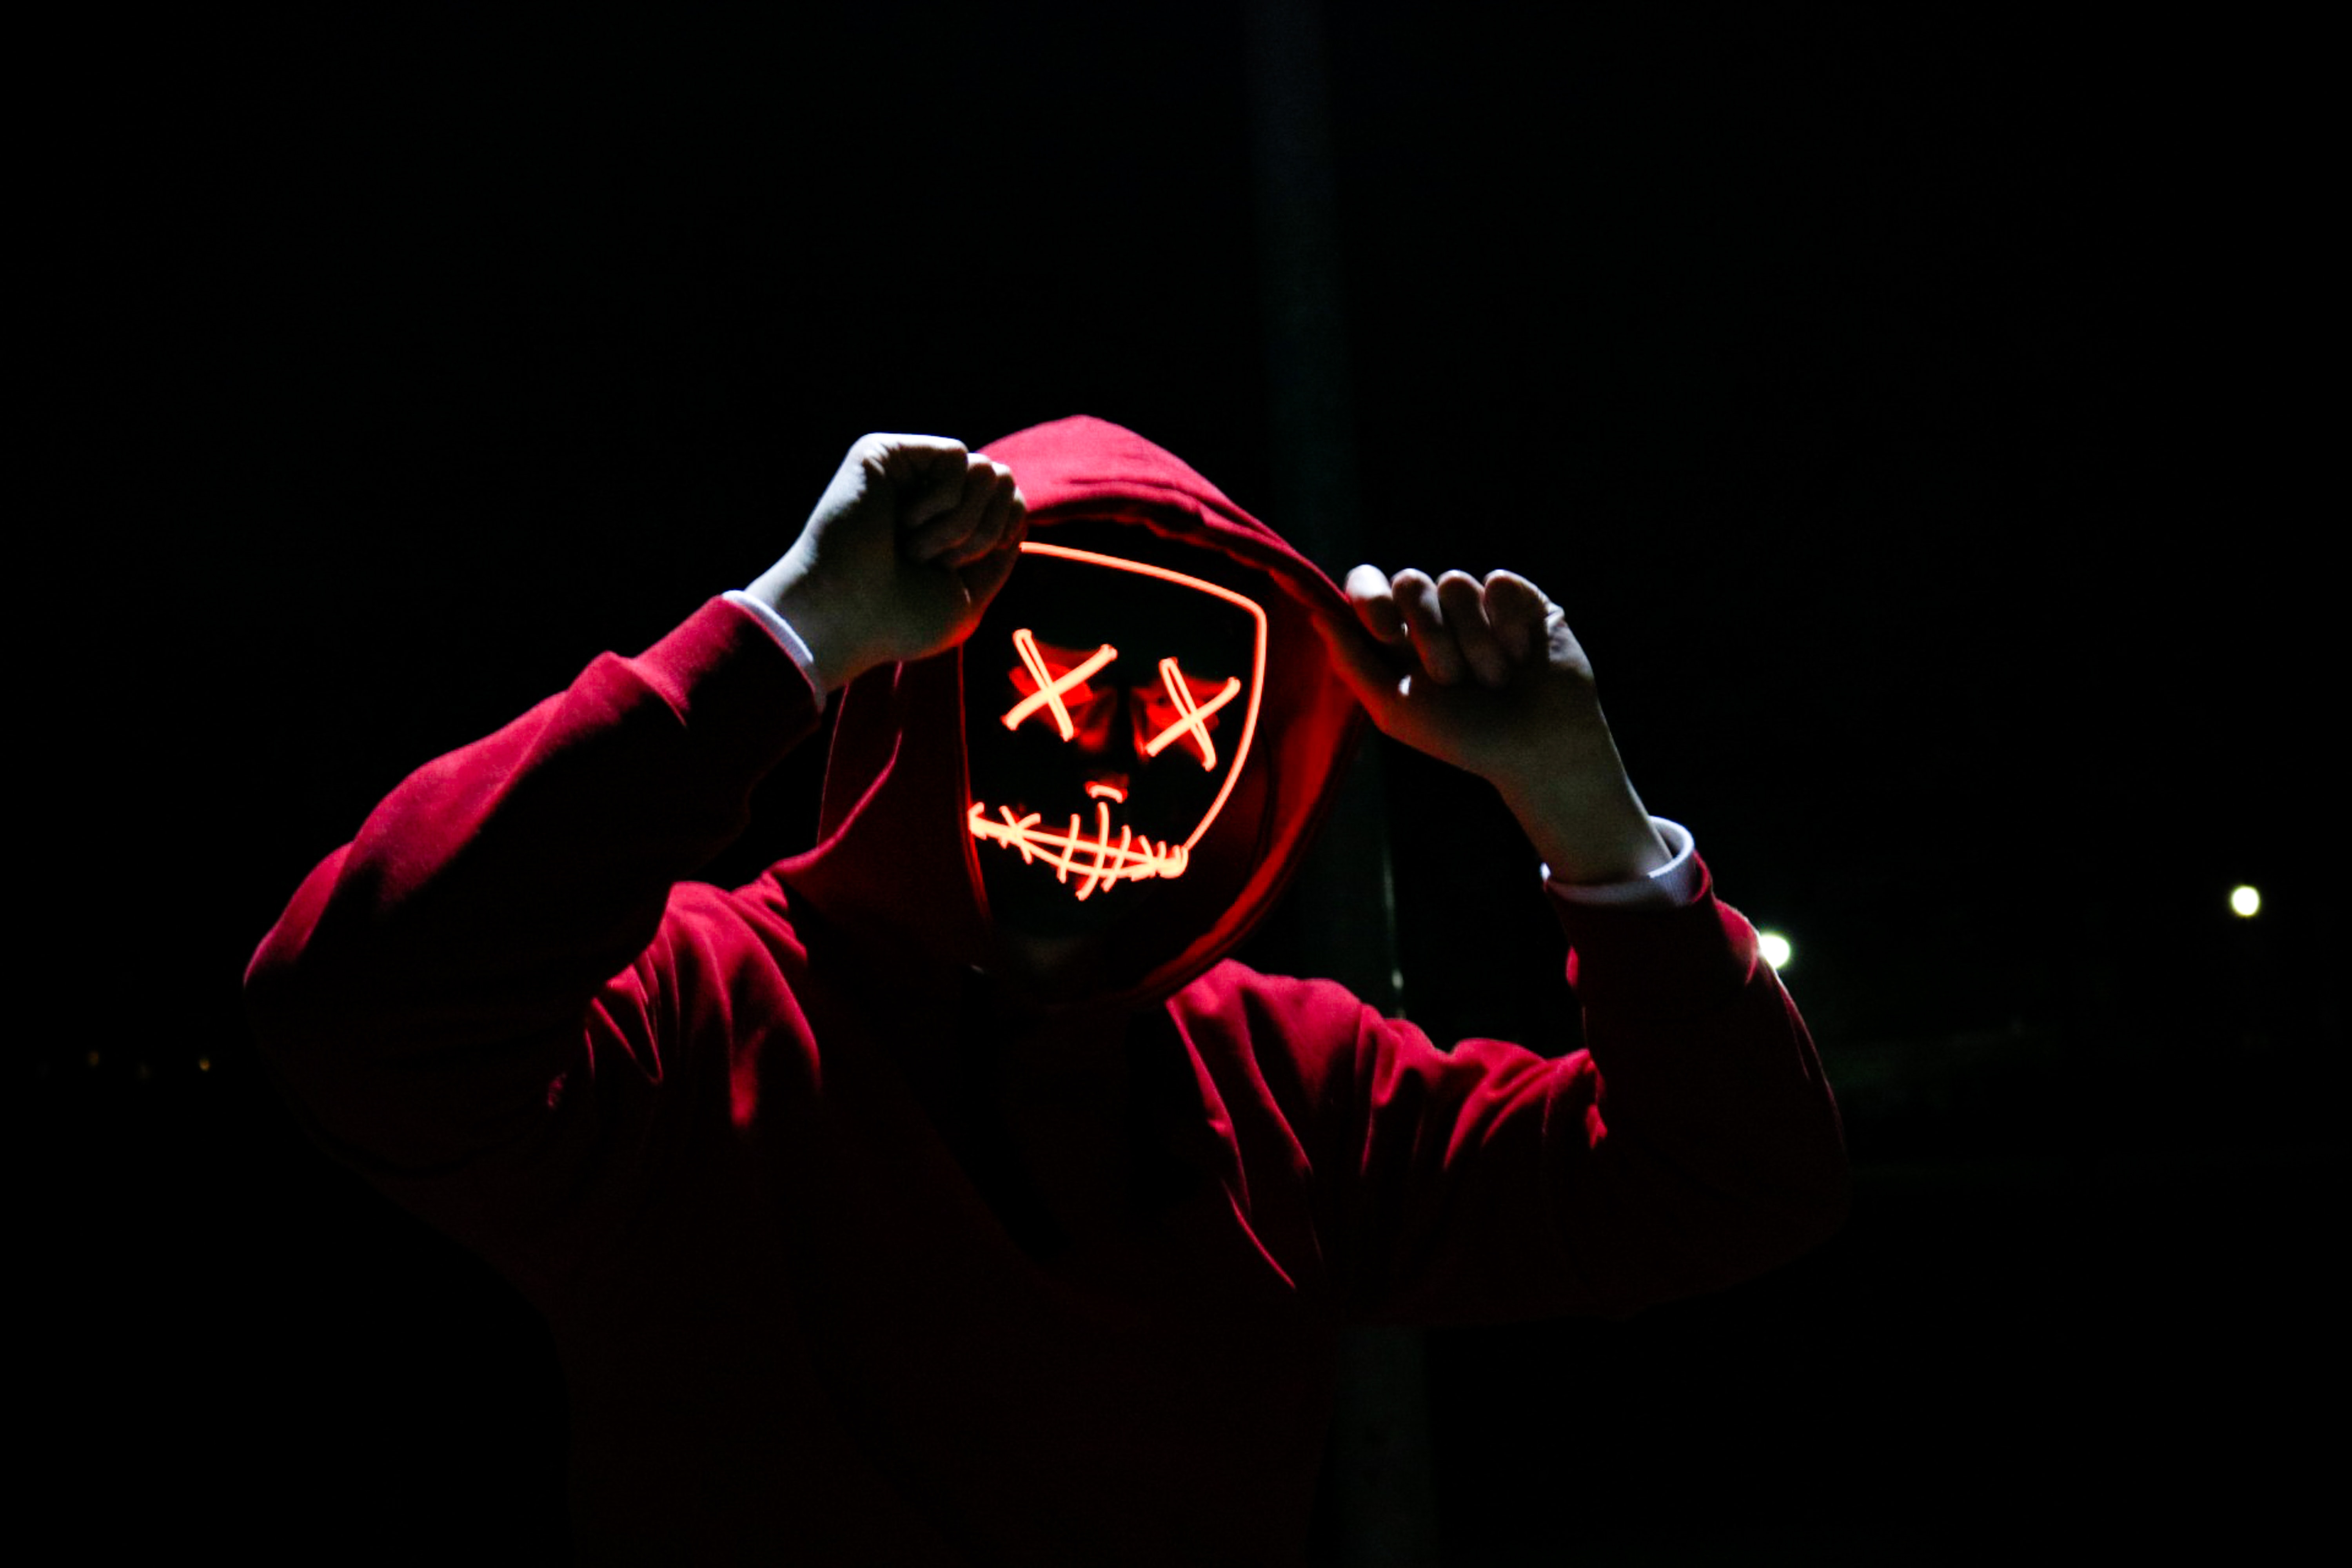
red, light, darkness, photography, carmine, graphics, macro photography, performance art, graphic design, fictional character, performance